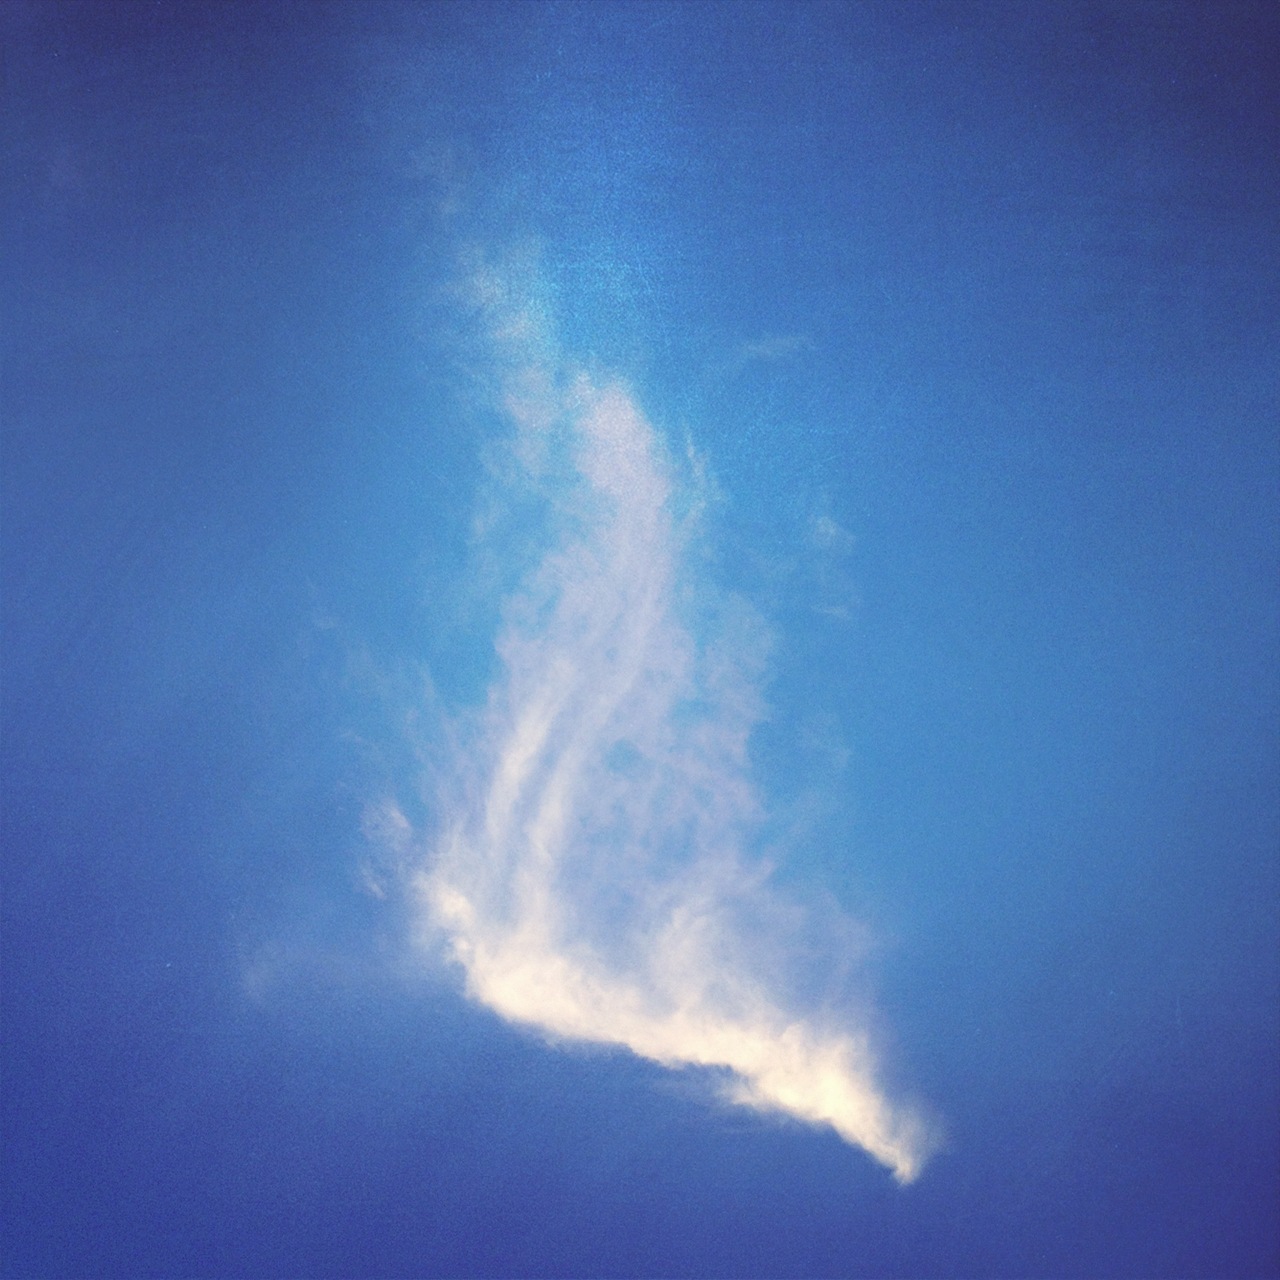
cloud, sky, sunlight, atmosphere, summer, weather, cumulus, lightning, blue sky, thunder, meteorological phenomenon, atmosphere of earth